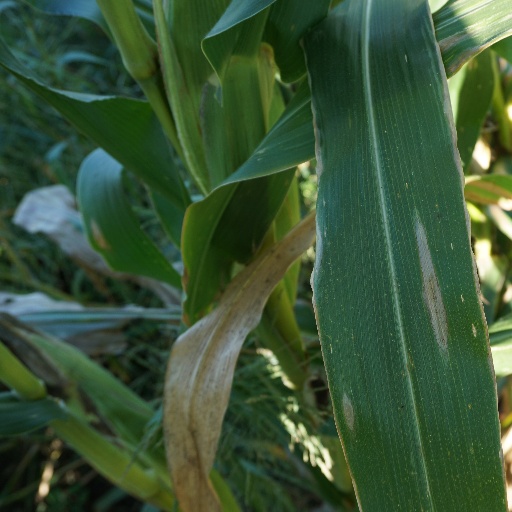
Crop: maize; corn